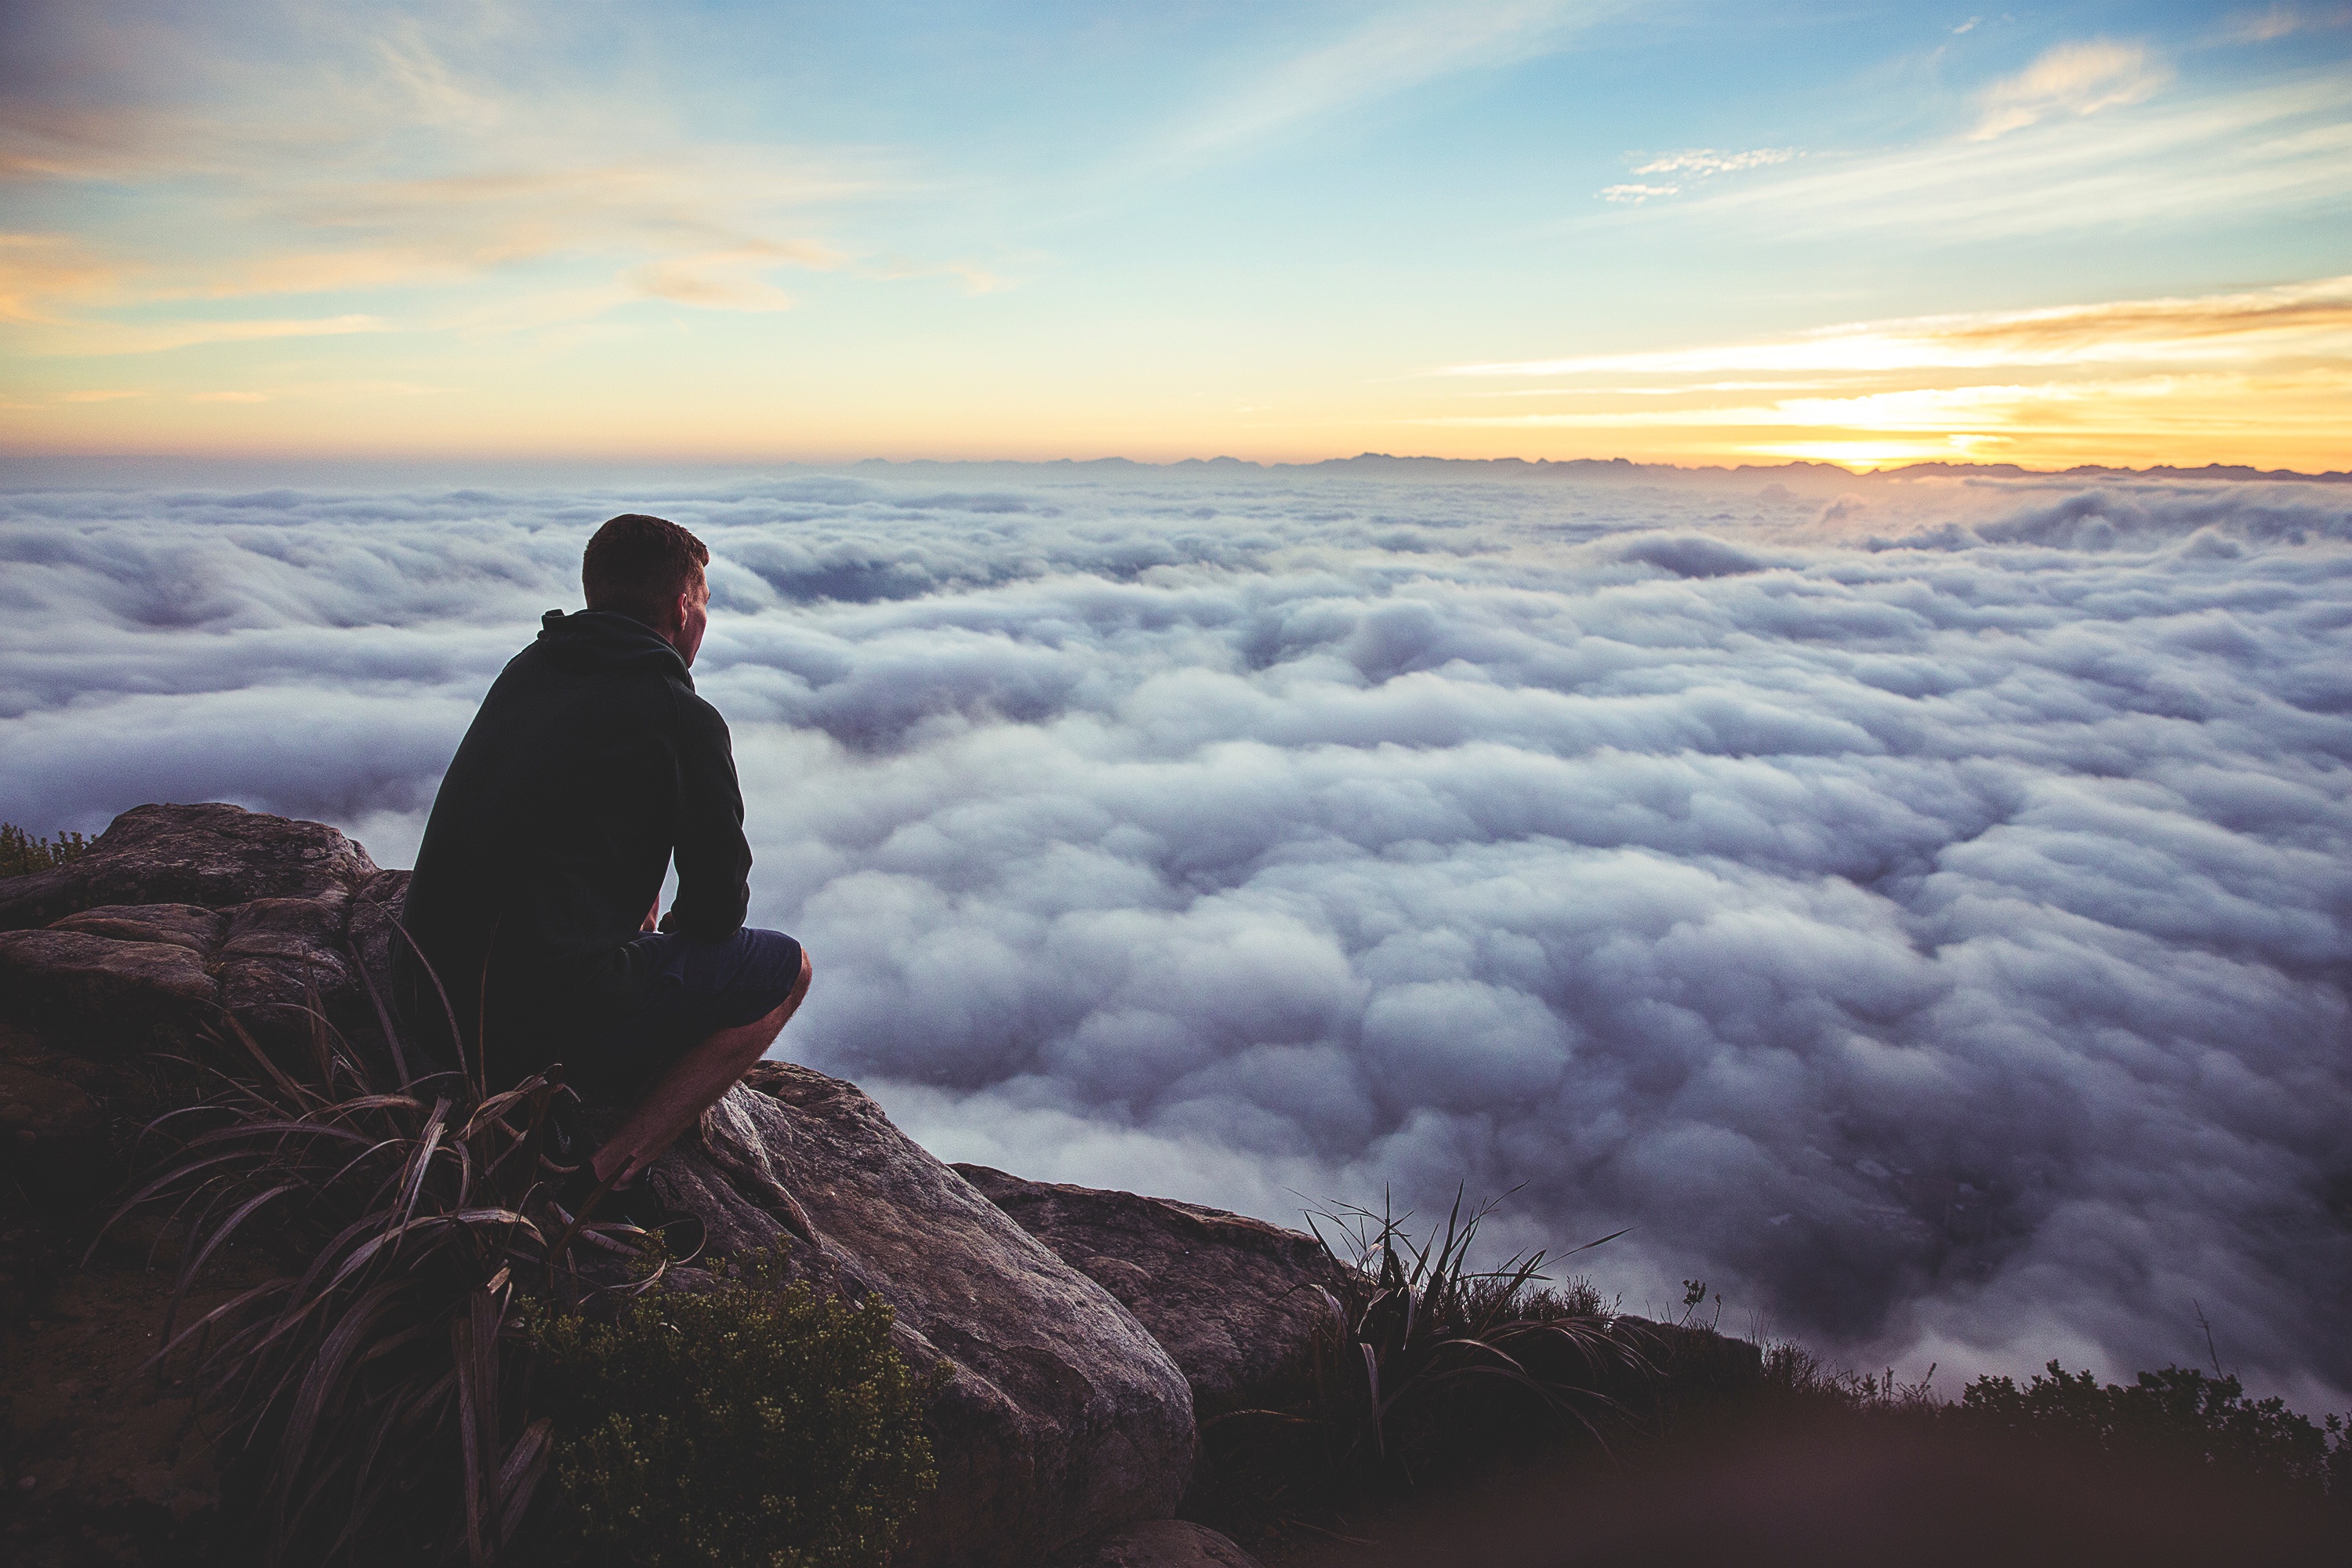
sea, coast, ocean, horizon, mountain, cloud, sky, sunrise, sunset, sunlight, morning, wave, dawn, dusk, evening, weather, mountian top, atmospheric phenomenon